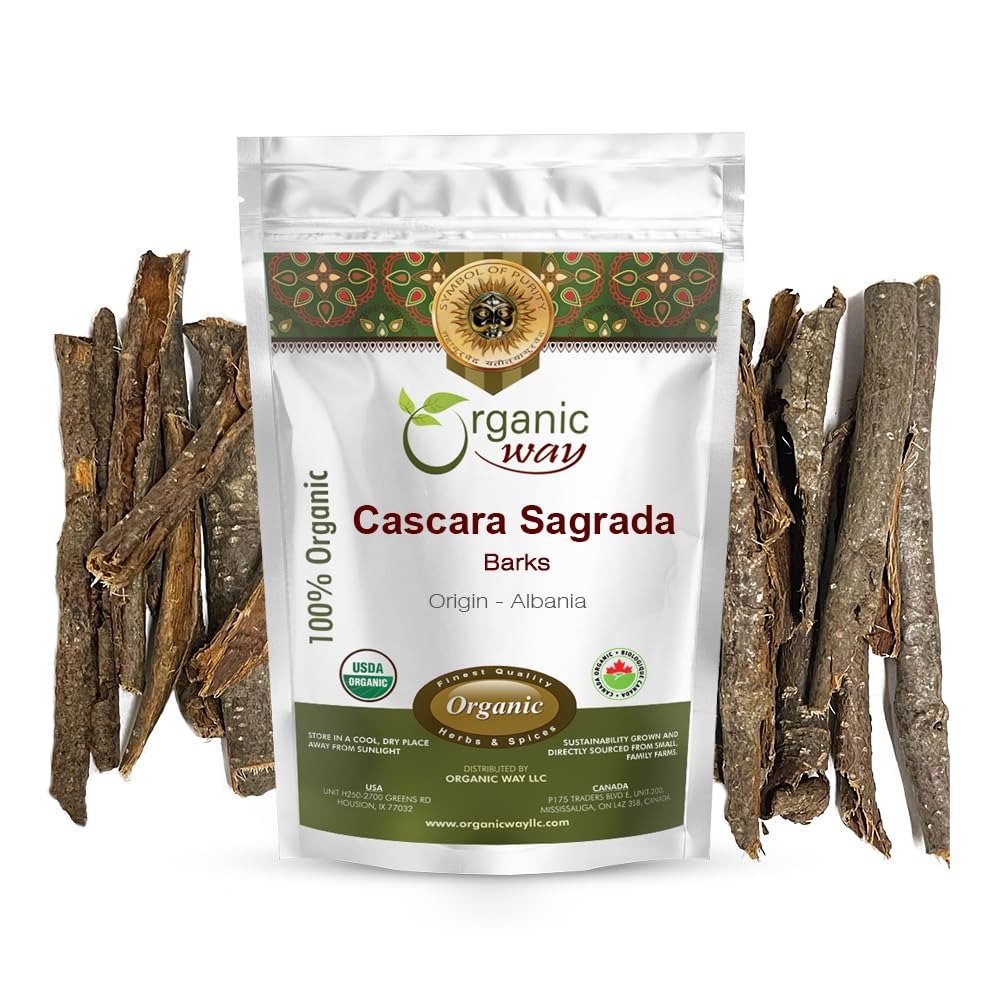
Item Name: Organic Way Cascara Sagrada Barks (Rhamnus purshiana) - Herbal Tea | European Wild-Harvest | Kosher & USDA Certified | Vegan, Non-GMO & Gluten Free | 100% Raw from Albania (1/2LBS / 8Oz.)
Bullet Point 1: Certified Organic: Responsibly sourced from organic farms to ensure purity and sustainability.
Bullet Point 2: Responsibly Harvested: Harvested in harmony with nature to preserve the integrity of the forest ecosystem.
Bullet Point 3: Pure and Potent: Free from additives, fillers, and preservatives for uncompromised quality.
Bullet Point 4: Versatile Usage: Easily incorporated into teas, herbal blends, tinctures, and more.
Bullet Point 5: Trusted Quality: Meticulously processed to preserve the natural integrity of cascara sagrada bark.
Product Description: <p>Experience nature's gentle yet potent power with our organic cascara sagrada bark. Harvested from certified organic sources, our cascara sagrada bark offers a natural solution for promoting digestive health and overall well-being.</p><p>Cascara sagrada, derived from the aged bark of the Rhamnus purshiana tree, has been valued for centuries for its various health benefits. Our premium cascara sagrada bark is meticulously processed to preserve its efficacy and purity, ensuring that you receive the full benefits of this revered herbal remedy.</p><p>Crafted with a commitment to quality and sustainability, our organic cascara sagrada bark is free from synthetic additives, herbicides, and GMOs. Each batch is carefully inspected to meet our stringent standards for potency and purity, providing you with a product you can trust.</p><p>Whether you're seeking gentle relief from occasional constipation or looking to support your body's natural detoxification process, our organic cascara sagrada bark is the perfect choice. Incorporate it into your wellness routine by brewing a soothing herbal tea or creating herbal remedies.</p><p>Elevate your holistic wellness journey with the natural benefits of our organic cascara sagrada bark. Discover the gentle yet effective support this revered herbal remedy can offer for your digestive health and overall vitality.</p>
Value: 8.0
Unit: Ounce

Price: 17.99